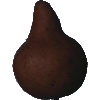
Label: Pear Kaiser 1